Zelenci

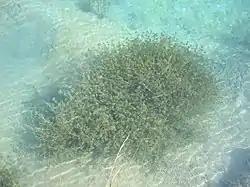
"Baratrachium sp."

The surroundings of the spring are hospitable to plant life adapted to riparian habitats: carex, alder, and willows, and an assortment of flowering plants: